Ingo Friedrich

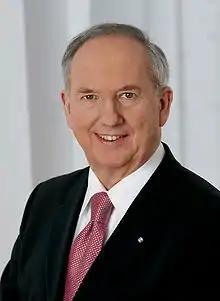
Ingo Friedrich

Ingo Friedrich (born 24 January 1942 in Kutno-Wartheland) is a former German (Bavarian) Member of the European Parliament. He was elected on the CSU ticket and sits with the EPP-ED Group. Friedrich holds a University degree in Economics. He was a member of Weißenburg-Gunzenhausen district council (1972–1996) and was the head of the CSU delegation to the European Parliament between 1992 and 1999. He has been awarded the Bavarian Order of Merit, and the Federal Cross of Merit, first class.